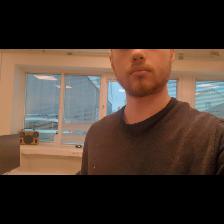
Label: Human